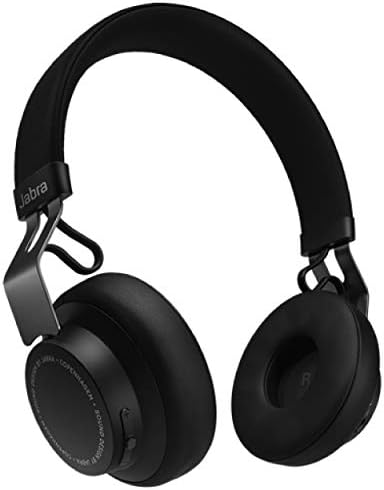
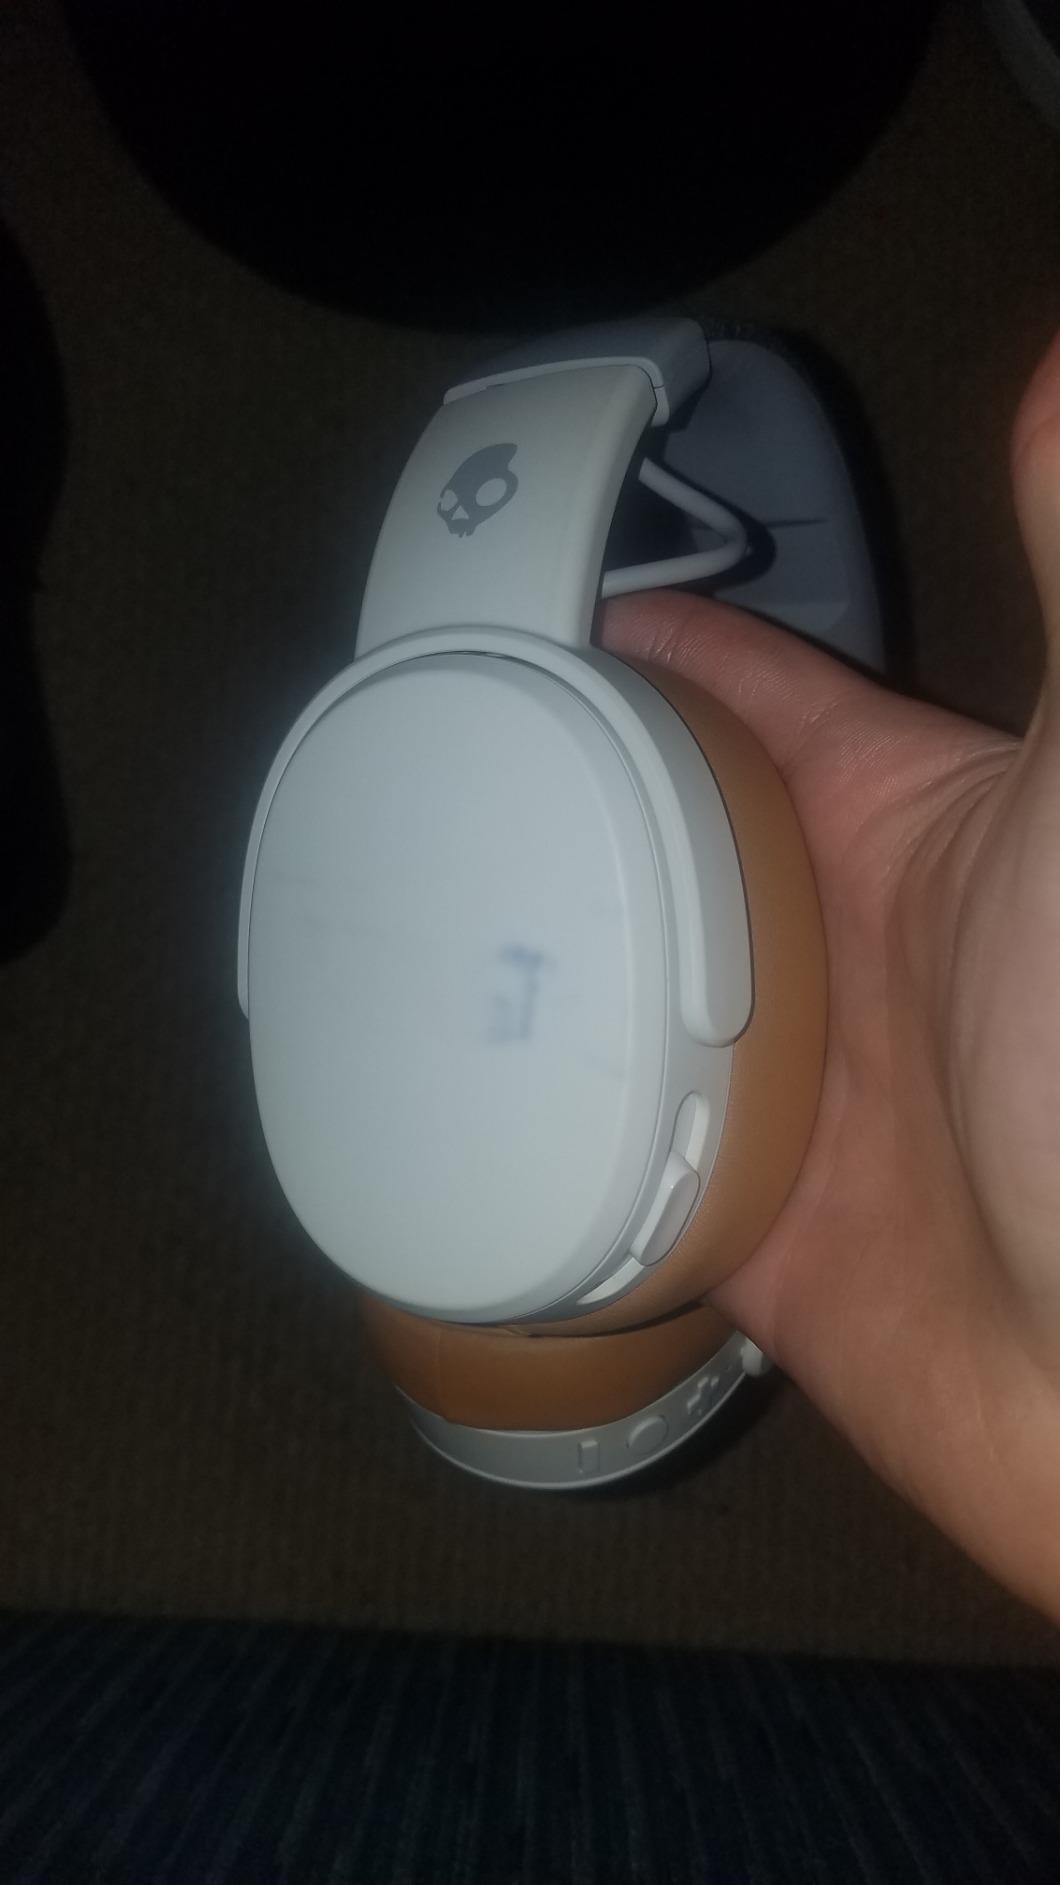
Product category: headphones
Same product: no